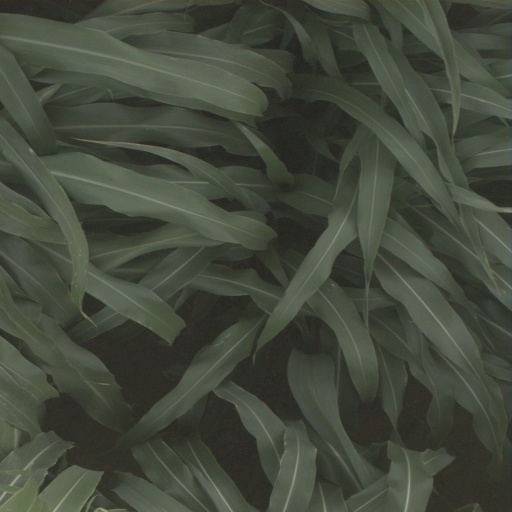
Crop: sorghum